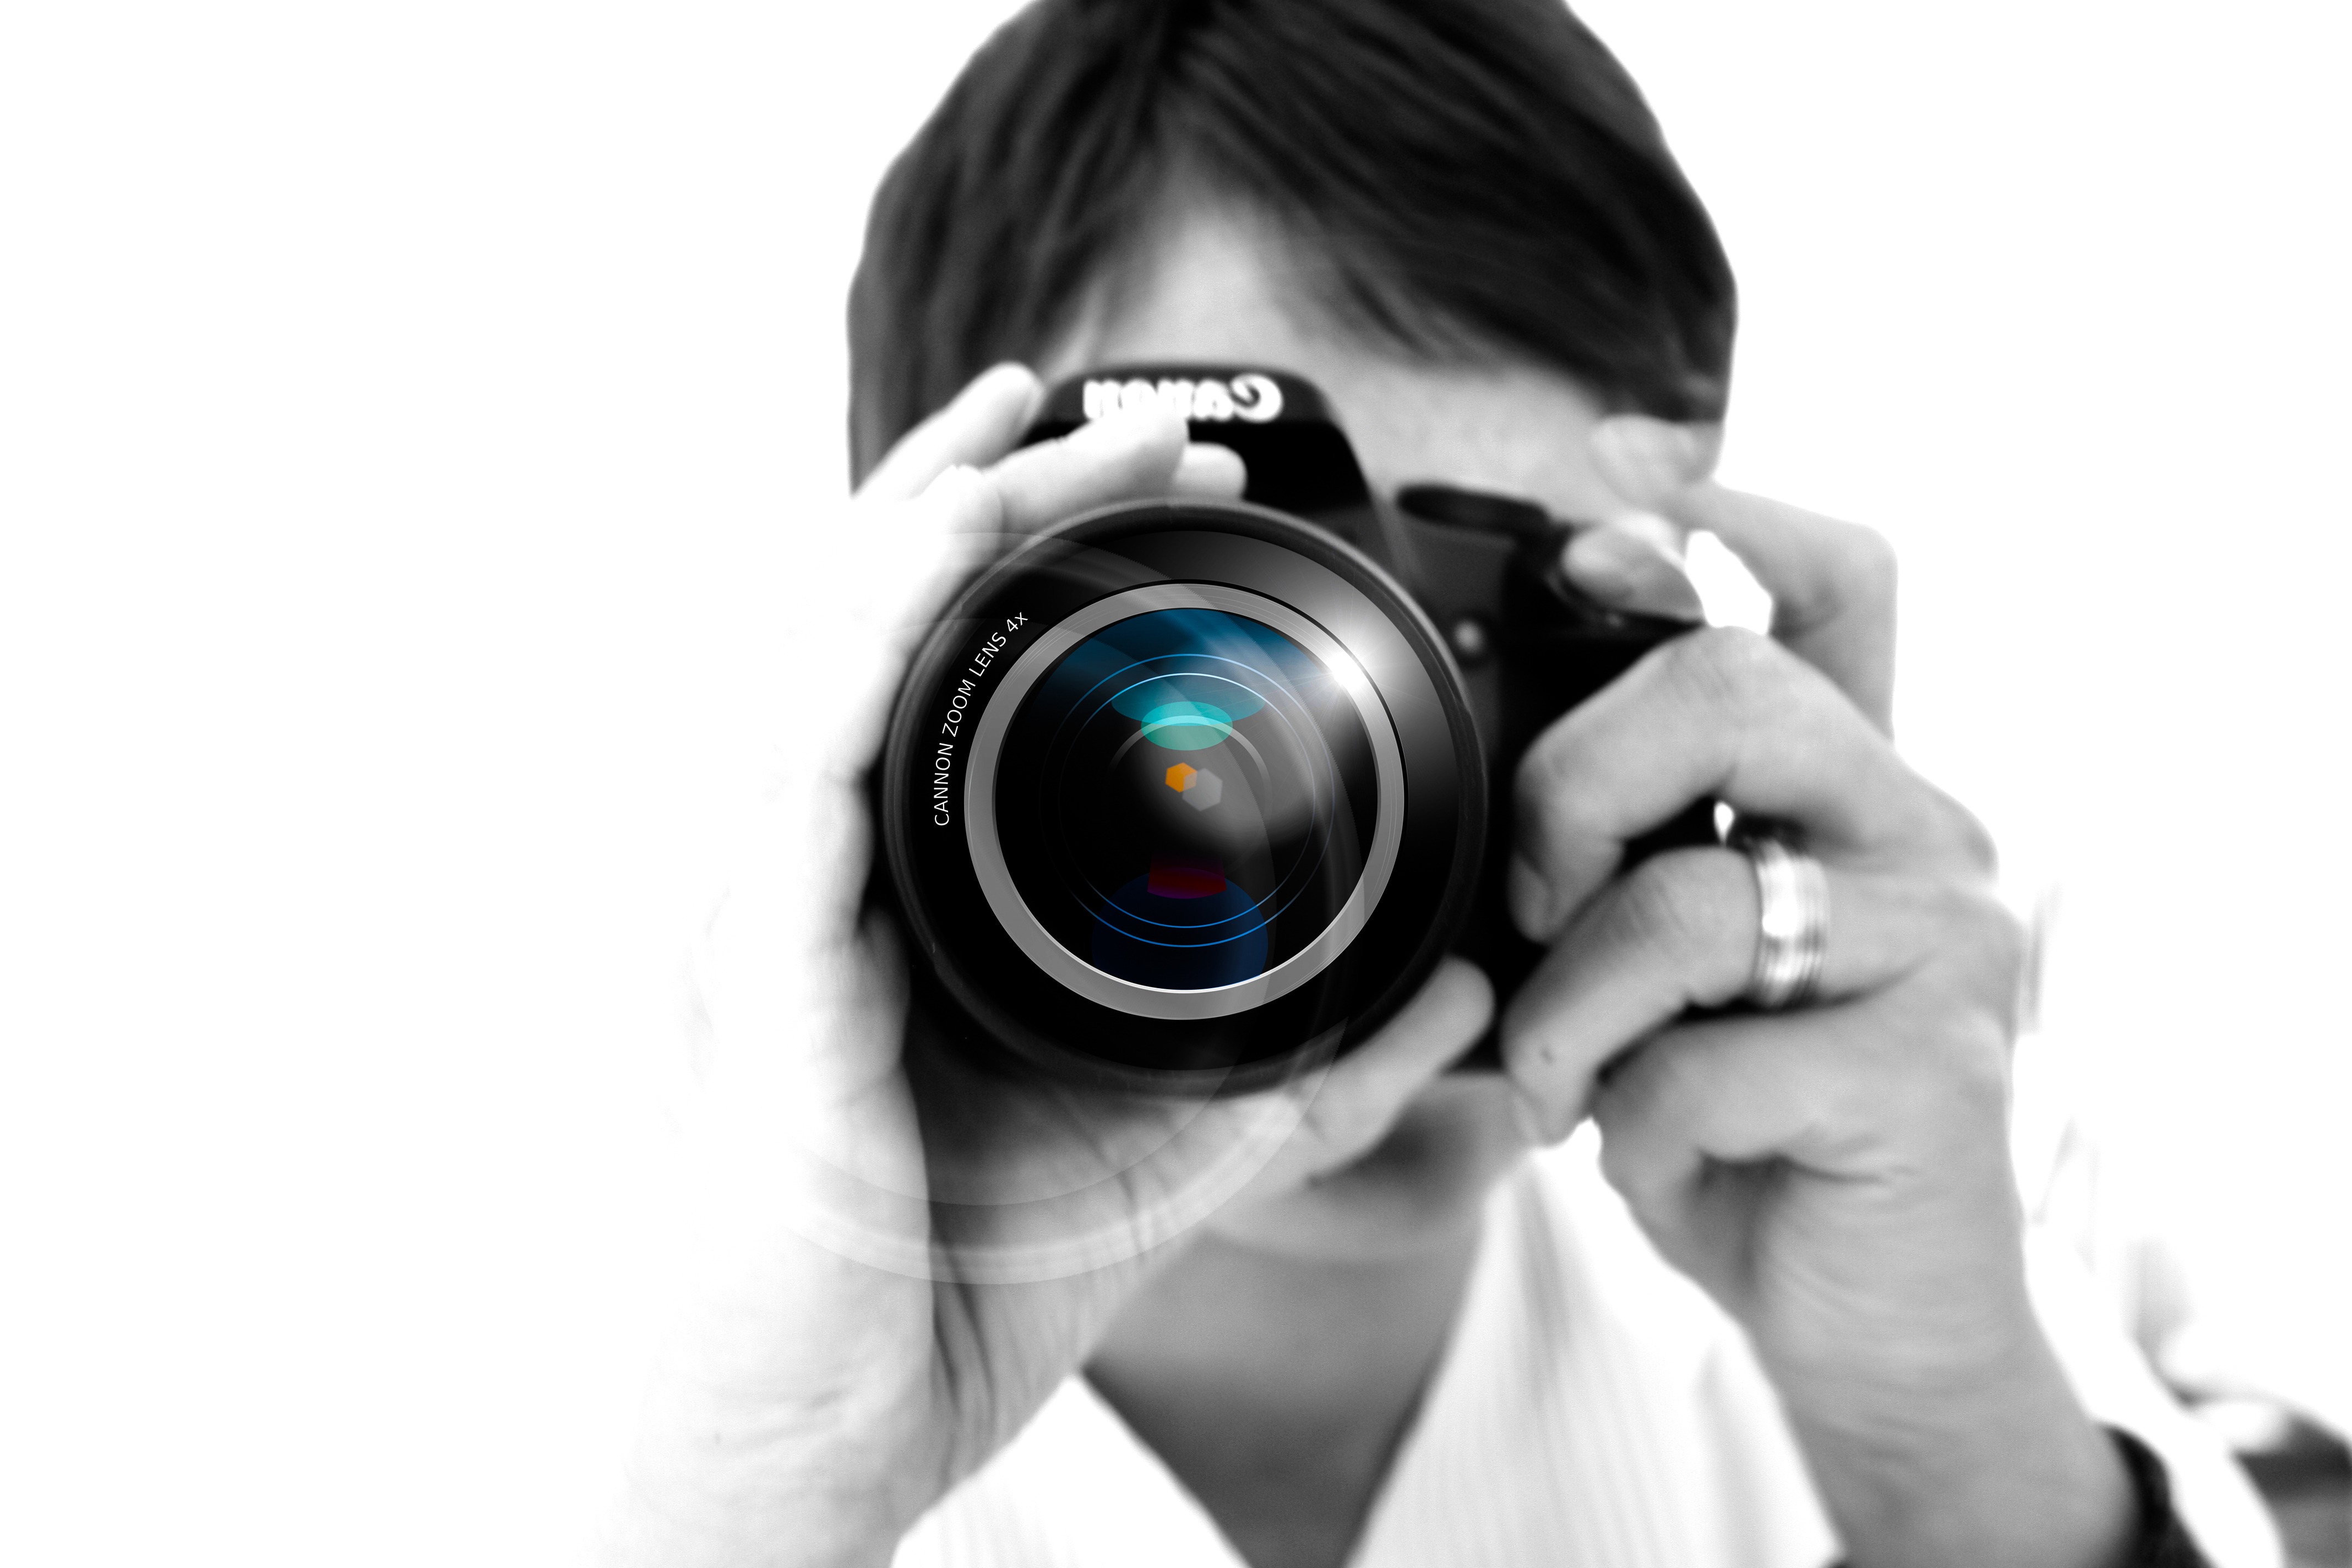
hand, black and white, girl, woman, technology, camera, photography, photographer, film, photo, female, lens, recording, digital, photograph, shot, monochrome photography, cameras optics